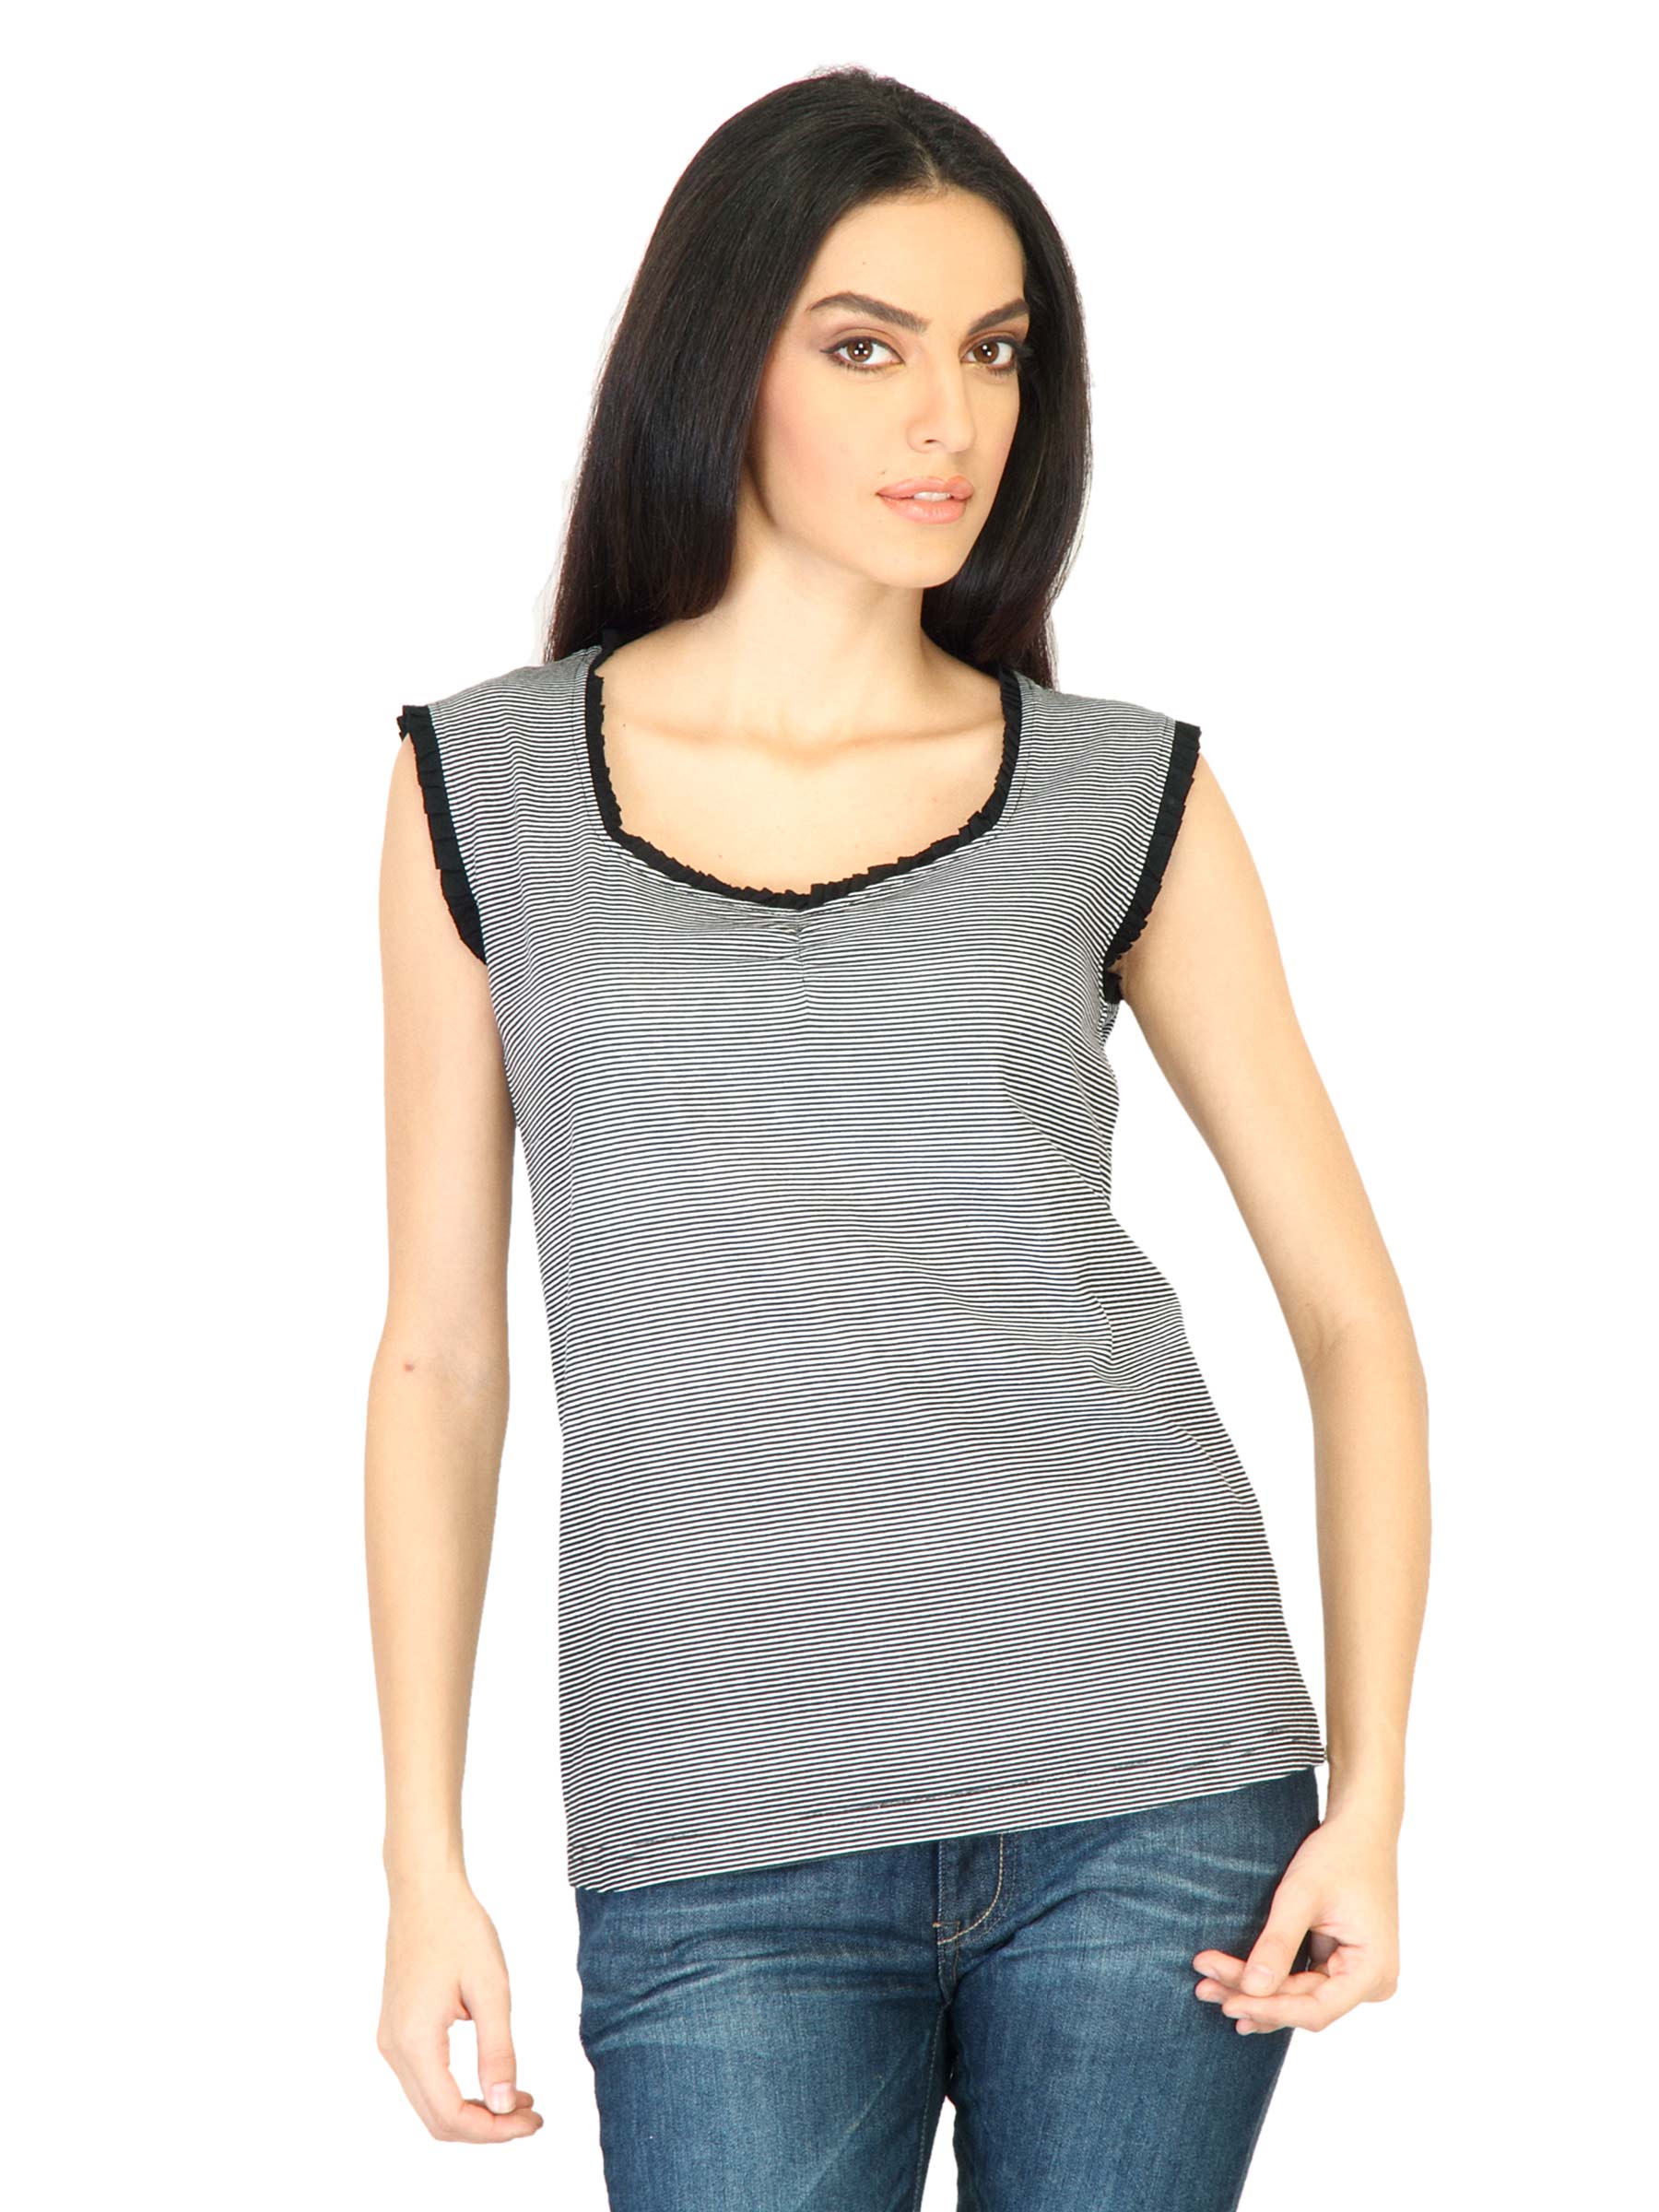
Jealous 21 Women Stripes Black Tops
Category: Apparel / Topwear / Tops
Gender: Women
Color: Black
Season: Summer 2011
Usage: Casual